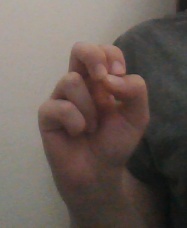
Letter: gaaf